Postage stamps and postal history of Brazil

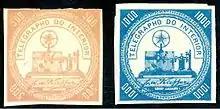
1871 telegraph stamps of Brazil

For many years stamps from Brazil had Brasil Correio displayed on them. However, starting from 1973 stamps show the country name and year, e.g. Brasil 2000.